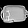
Label: Bag